Yixueyuan station (Shenyang Metro)

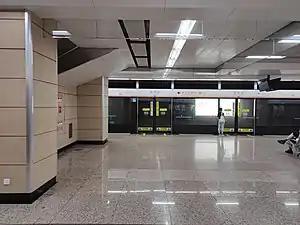

Yixueyuan is a station on Line 2 of the Shenyang Metro. The station opened on 30 December 2013.